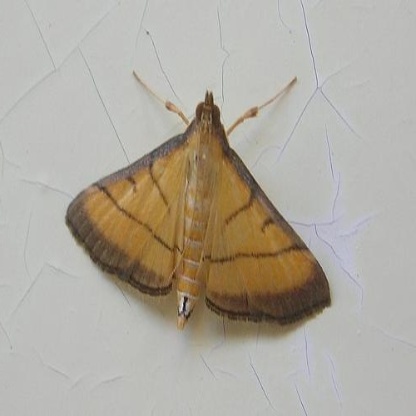
Nhãn: Sâu cuốn lá nhỏ ( Rice leaf folder)